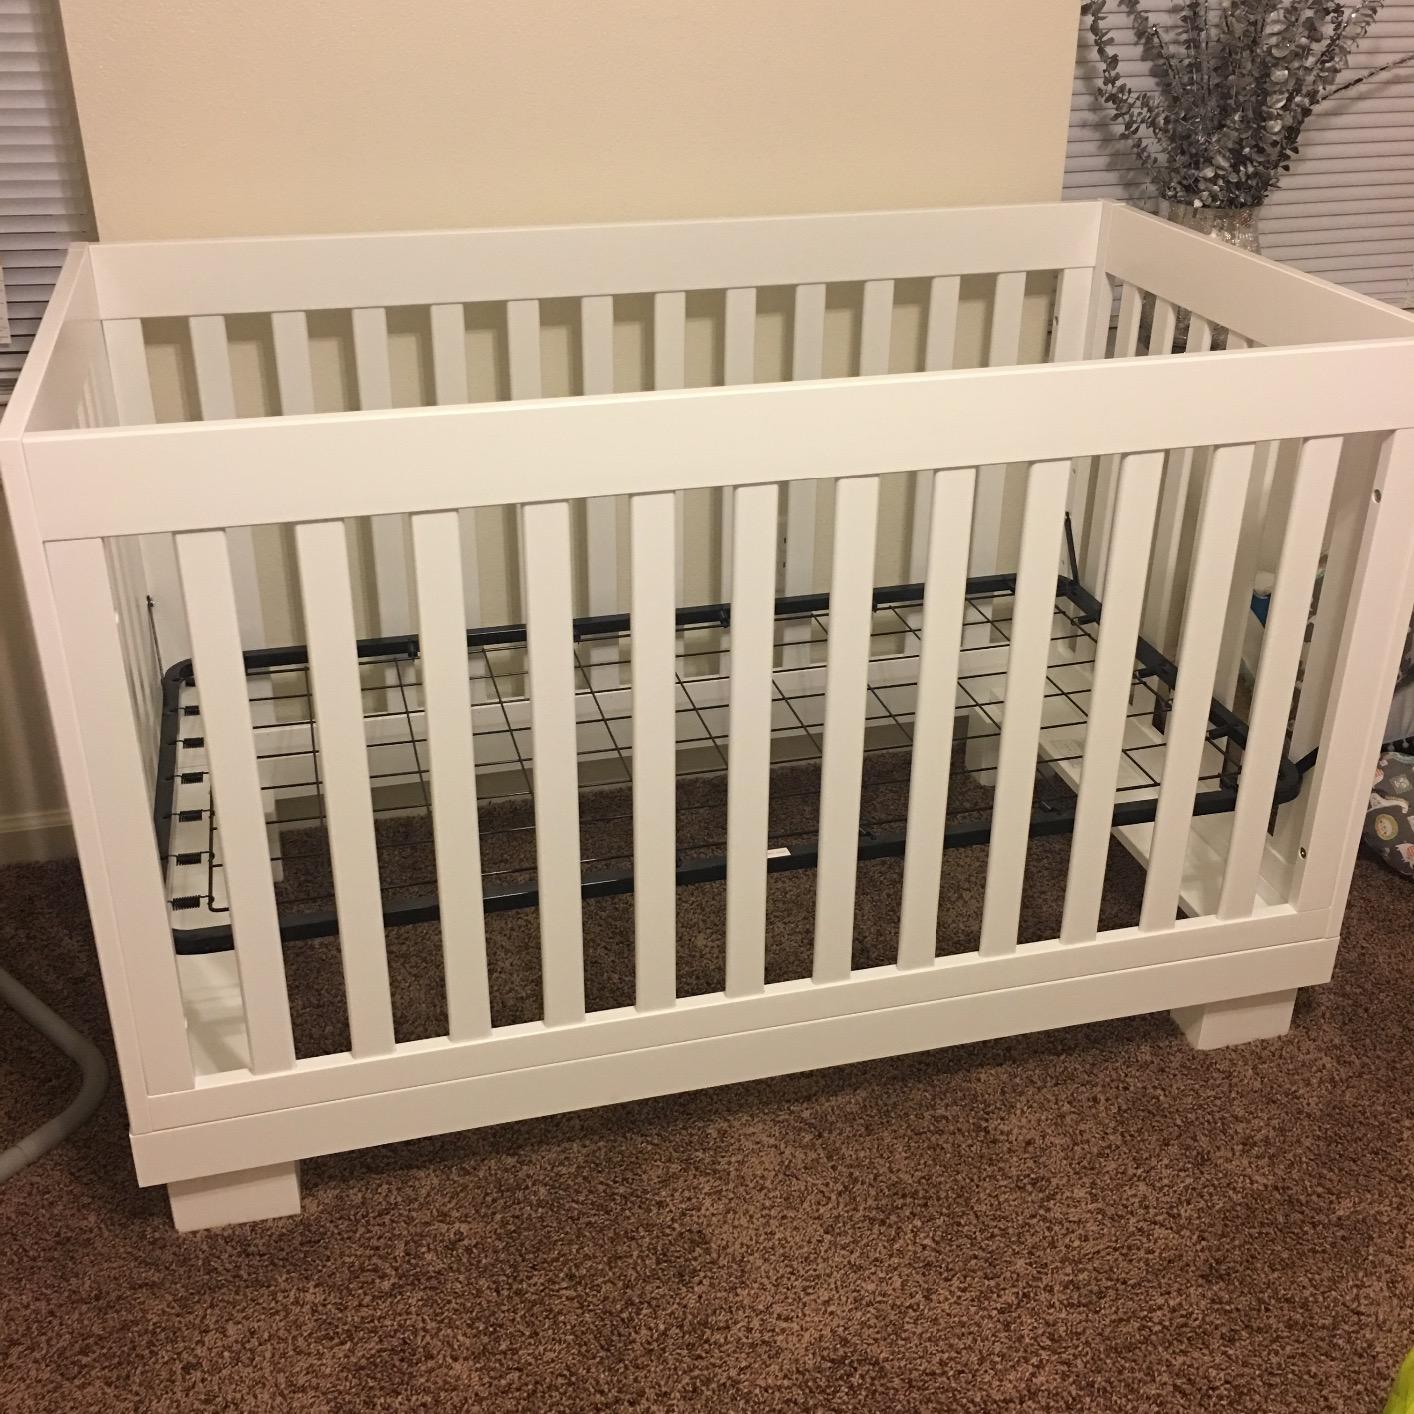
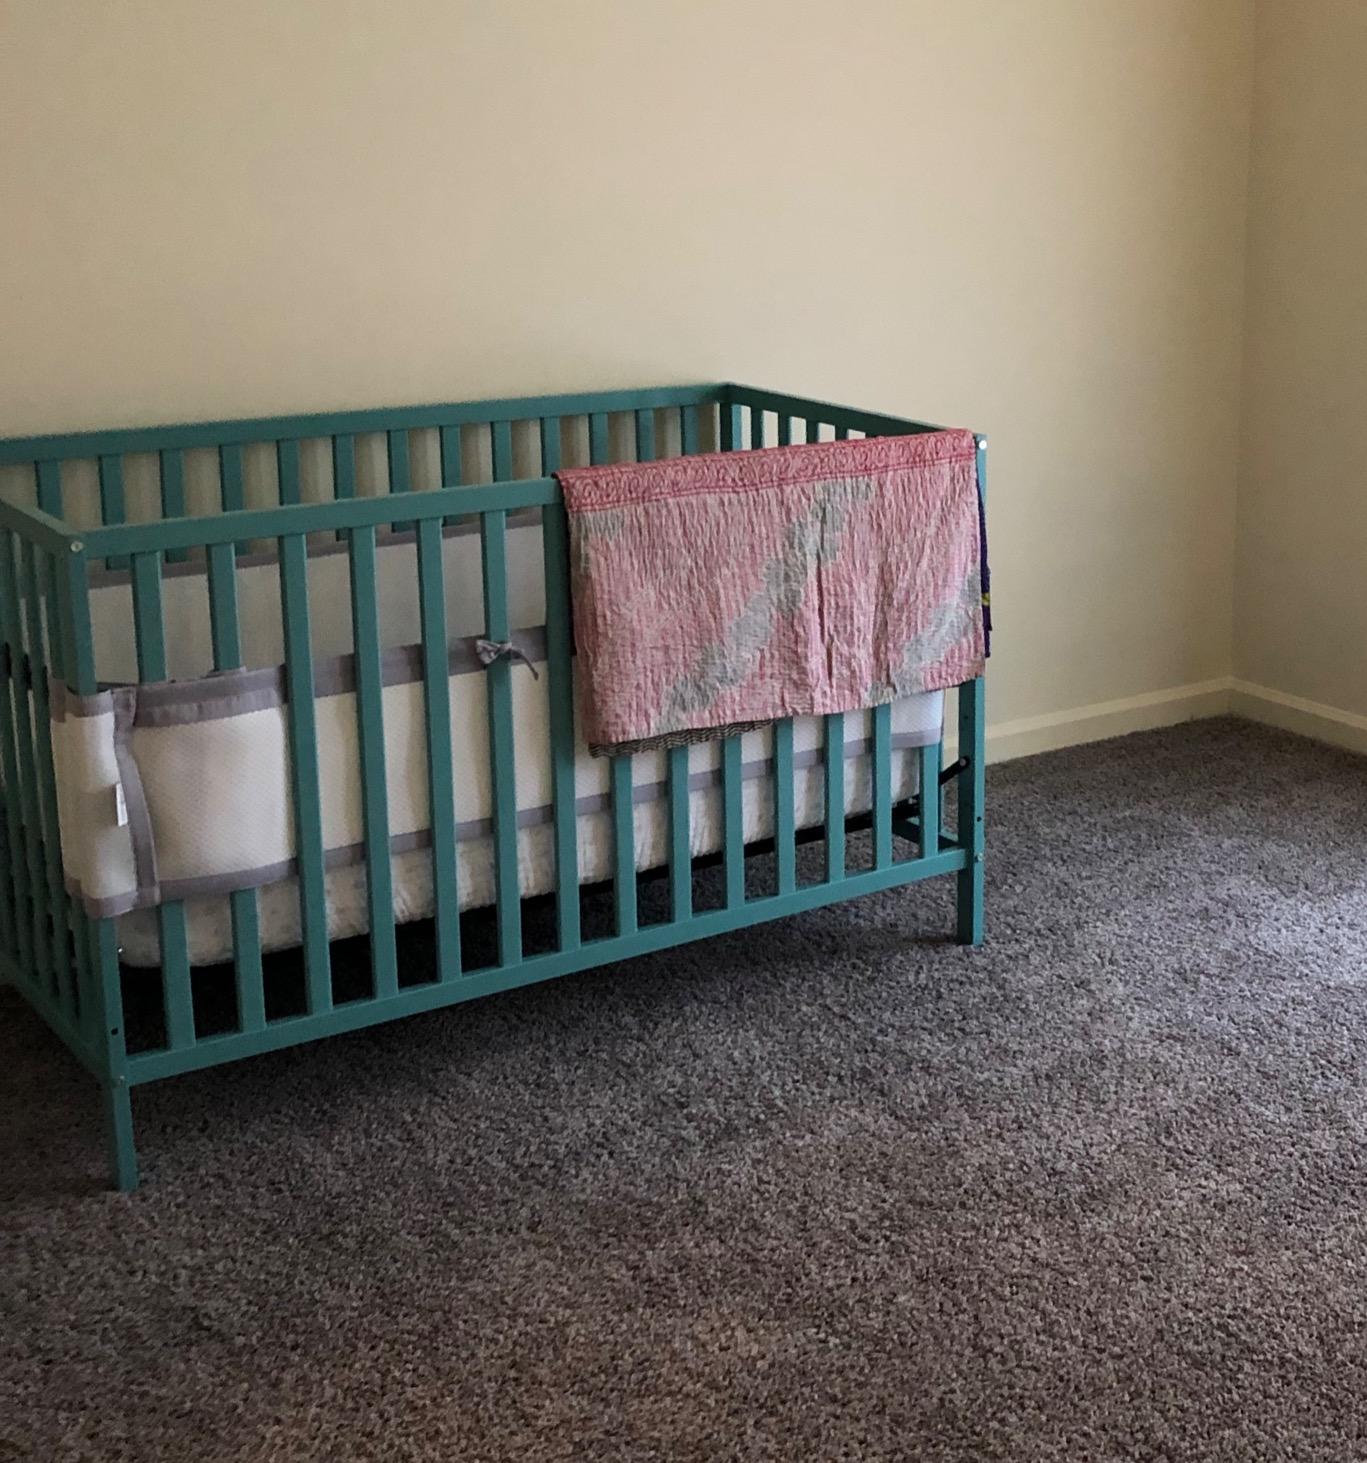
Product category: products_crib
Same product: no